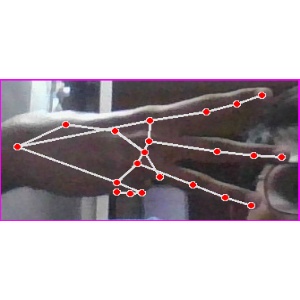
अक्षर: भ